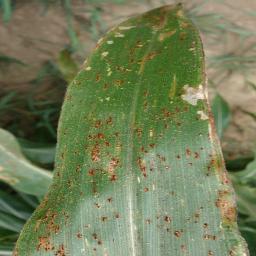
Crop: corn
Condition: (maize)_common_rust